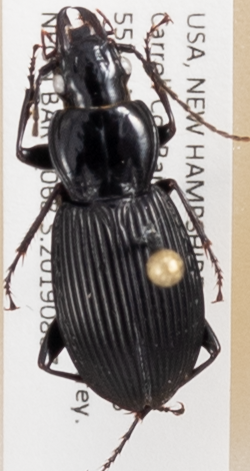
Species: Pterostichus lachrymosus
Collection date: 2019-08-07
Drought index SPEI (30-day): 0.264
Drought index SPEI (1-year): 1.13
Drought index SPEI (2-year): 0.88